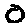
Label: 0